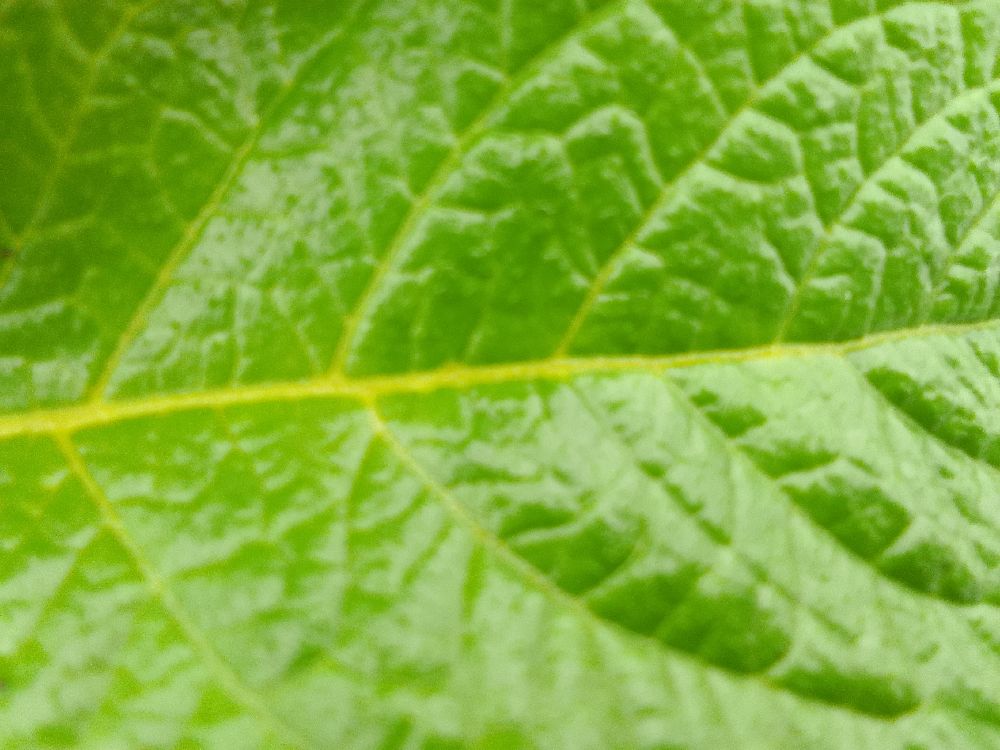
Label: Healthy